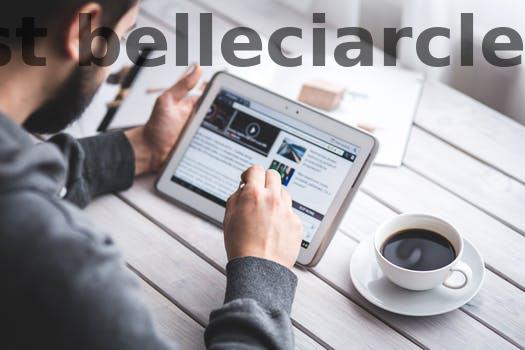
Label: Watermark